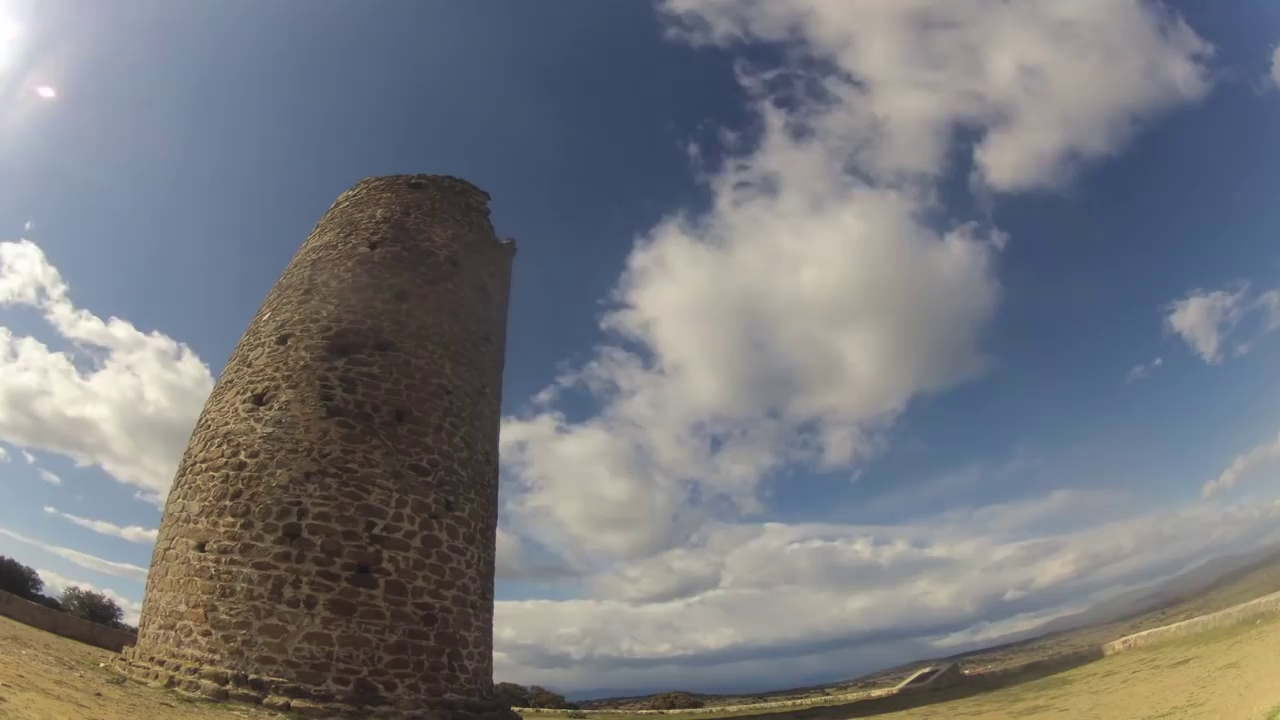
Fire: no
Smoke: no